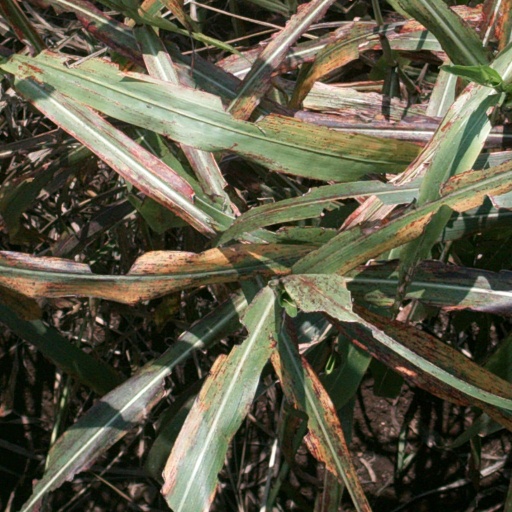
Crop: sorghum